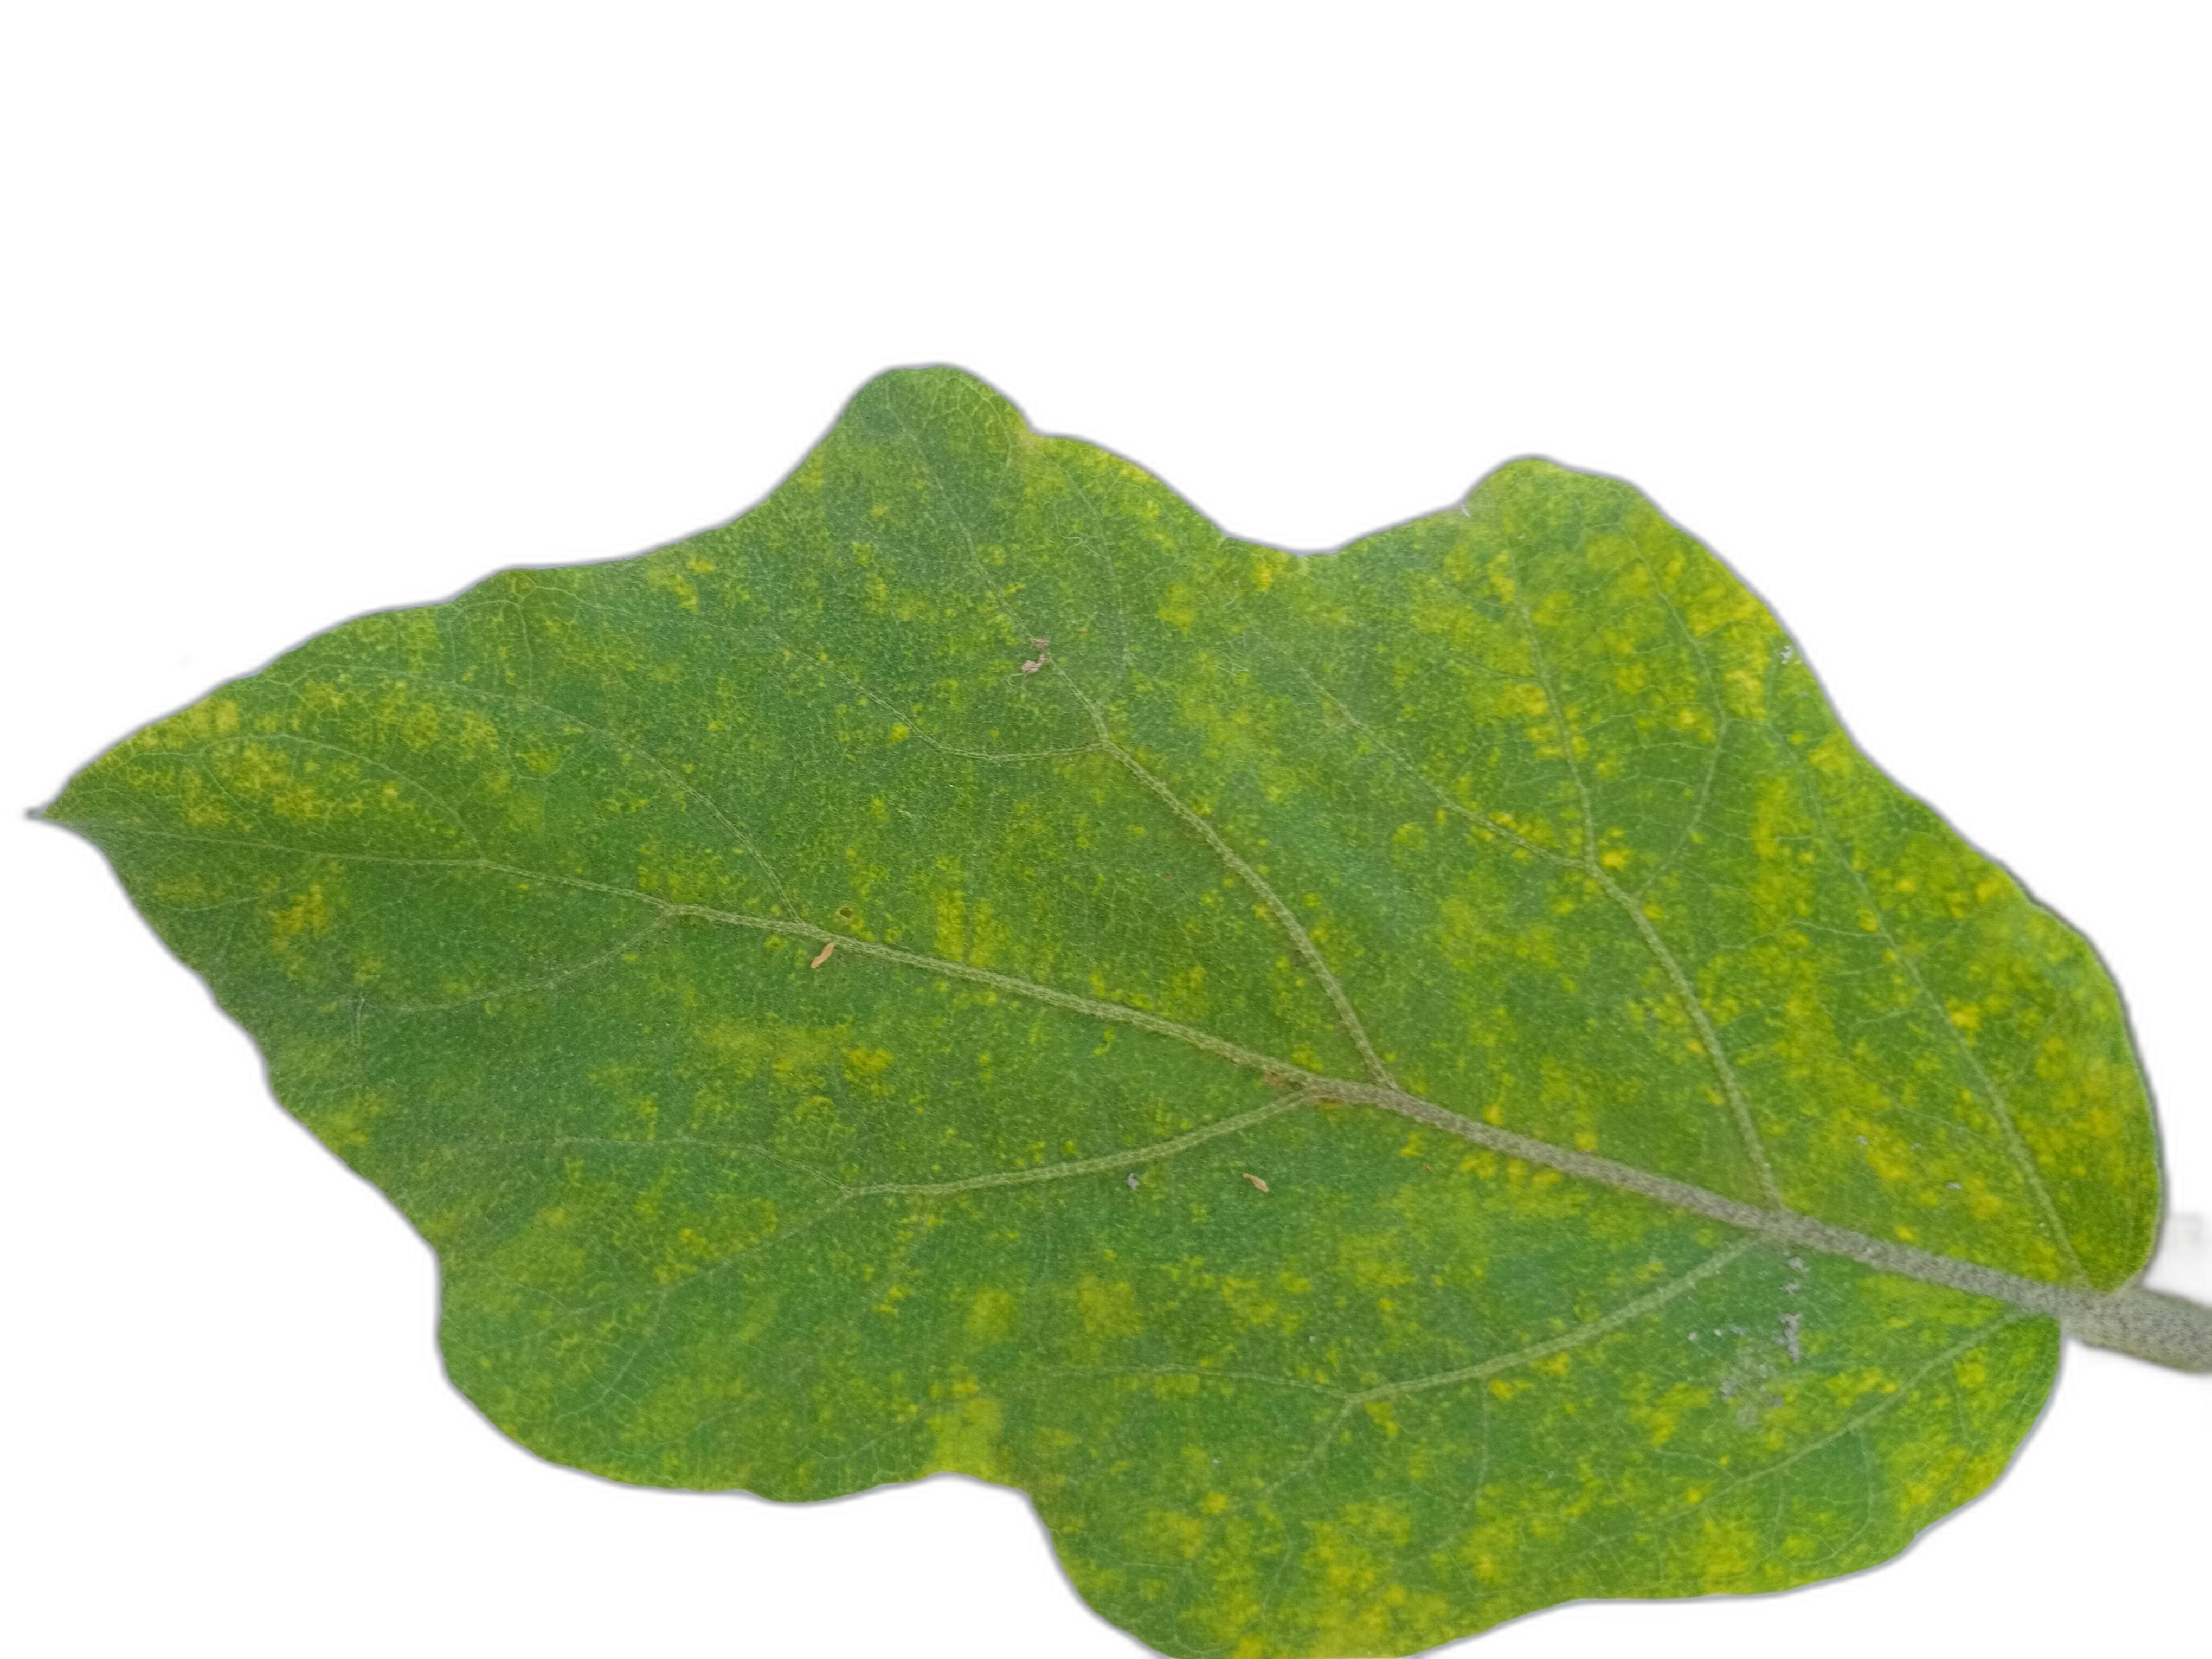
Label: Healthy Leaf